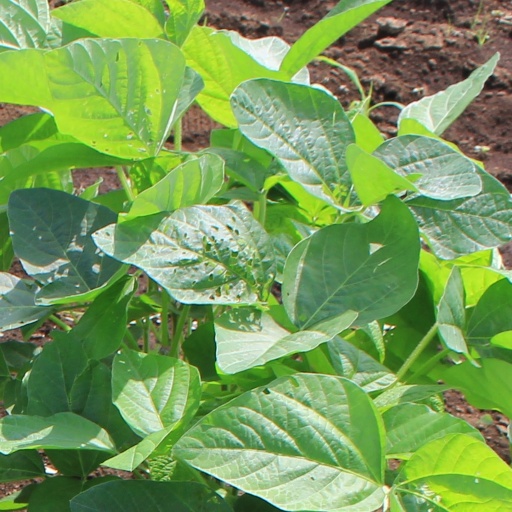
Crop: soybean